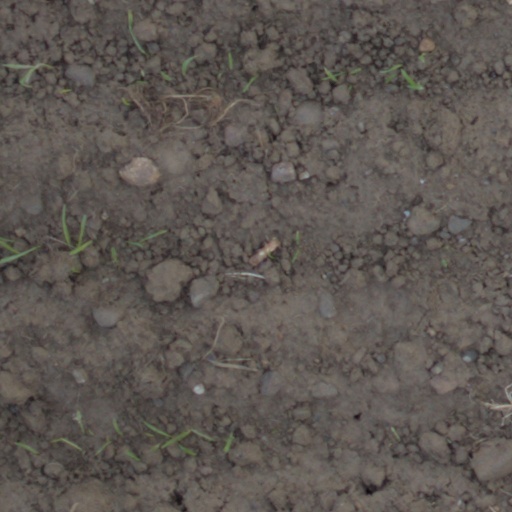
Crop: wheat